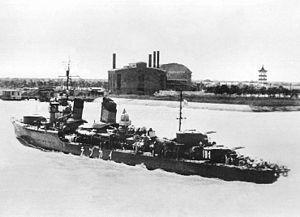
L'Ikazuchi était un destroyer de la sous-classe Akatsuki en service dans la Marine impériale japonaise entre 1932 et 1944.